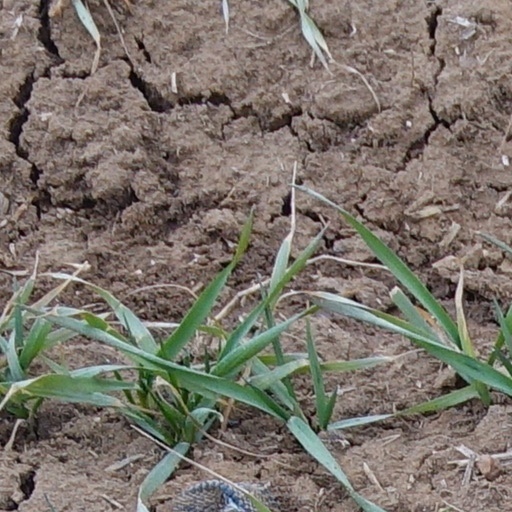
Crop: wheat